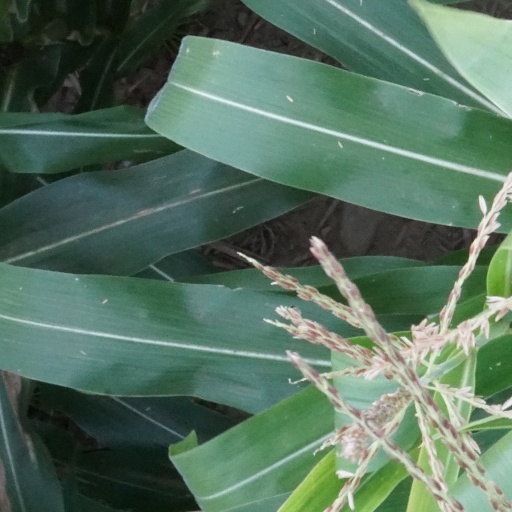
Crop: maize; corn